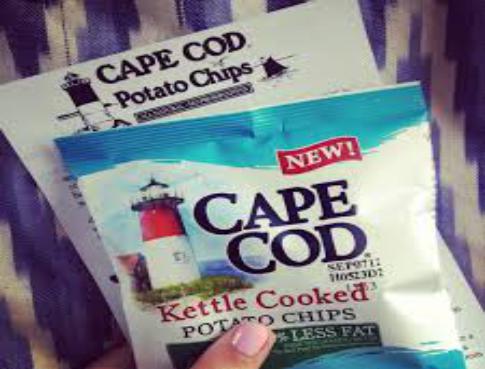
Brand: Cape Cod Potato Chips
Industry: Food